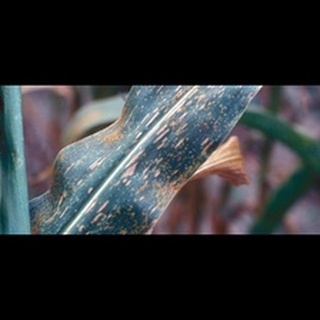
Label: corn_common_rust